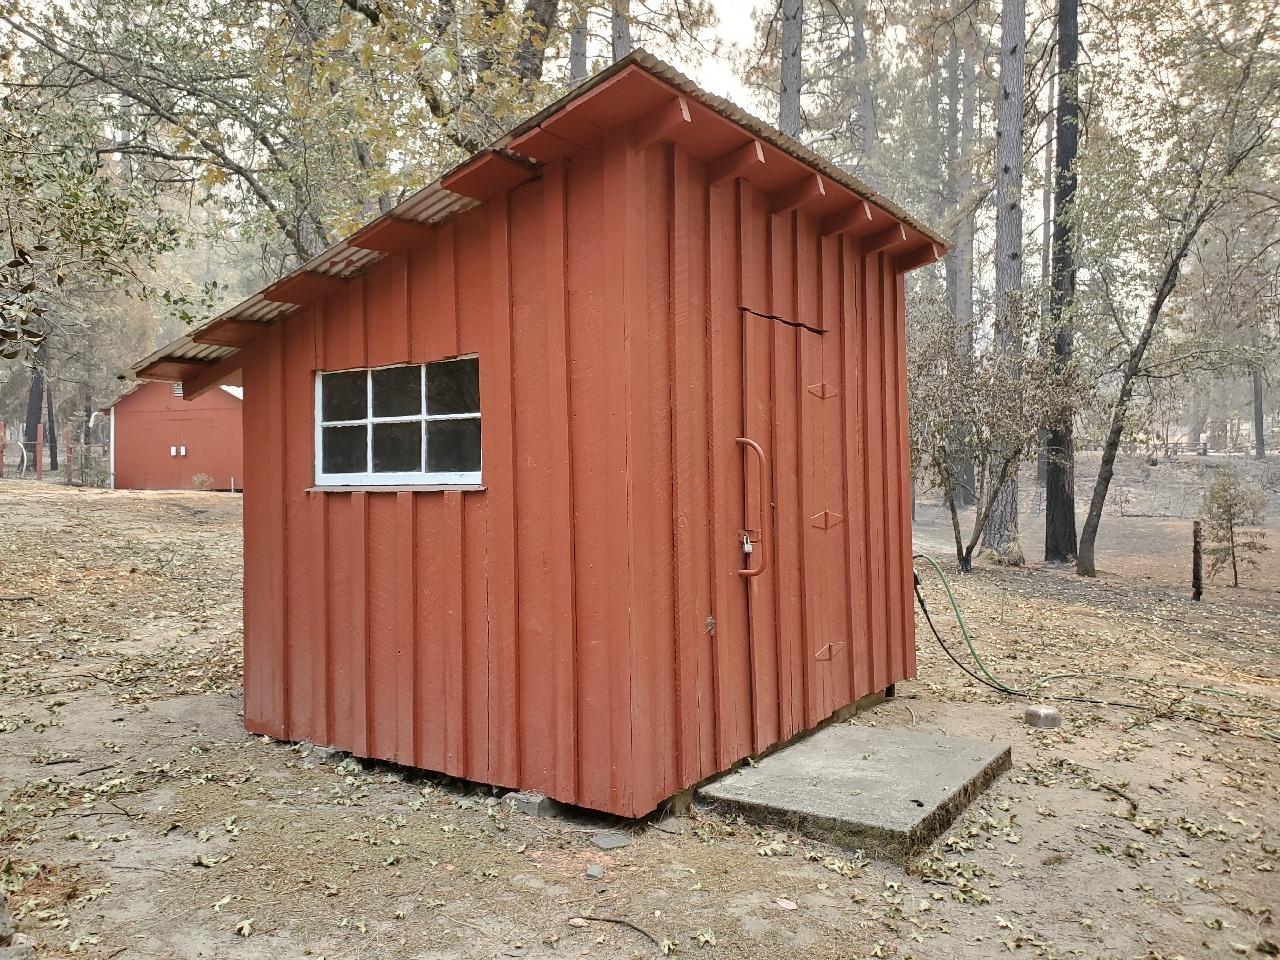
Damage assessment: no_damage